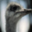
Label: bird